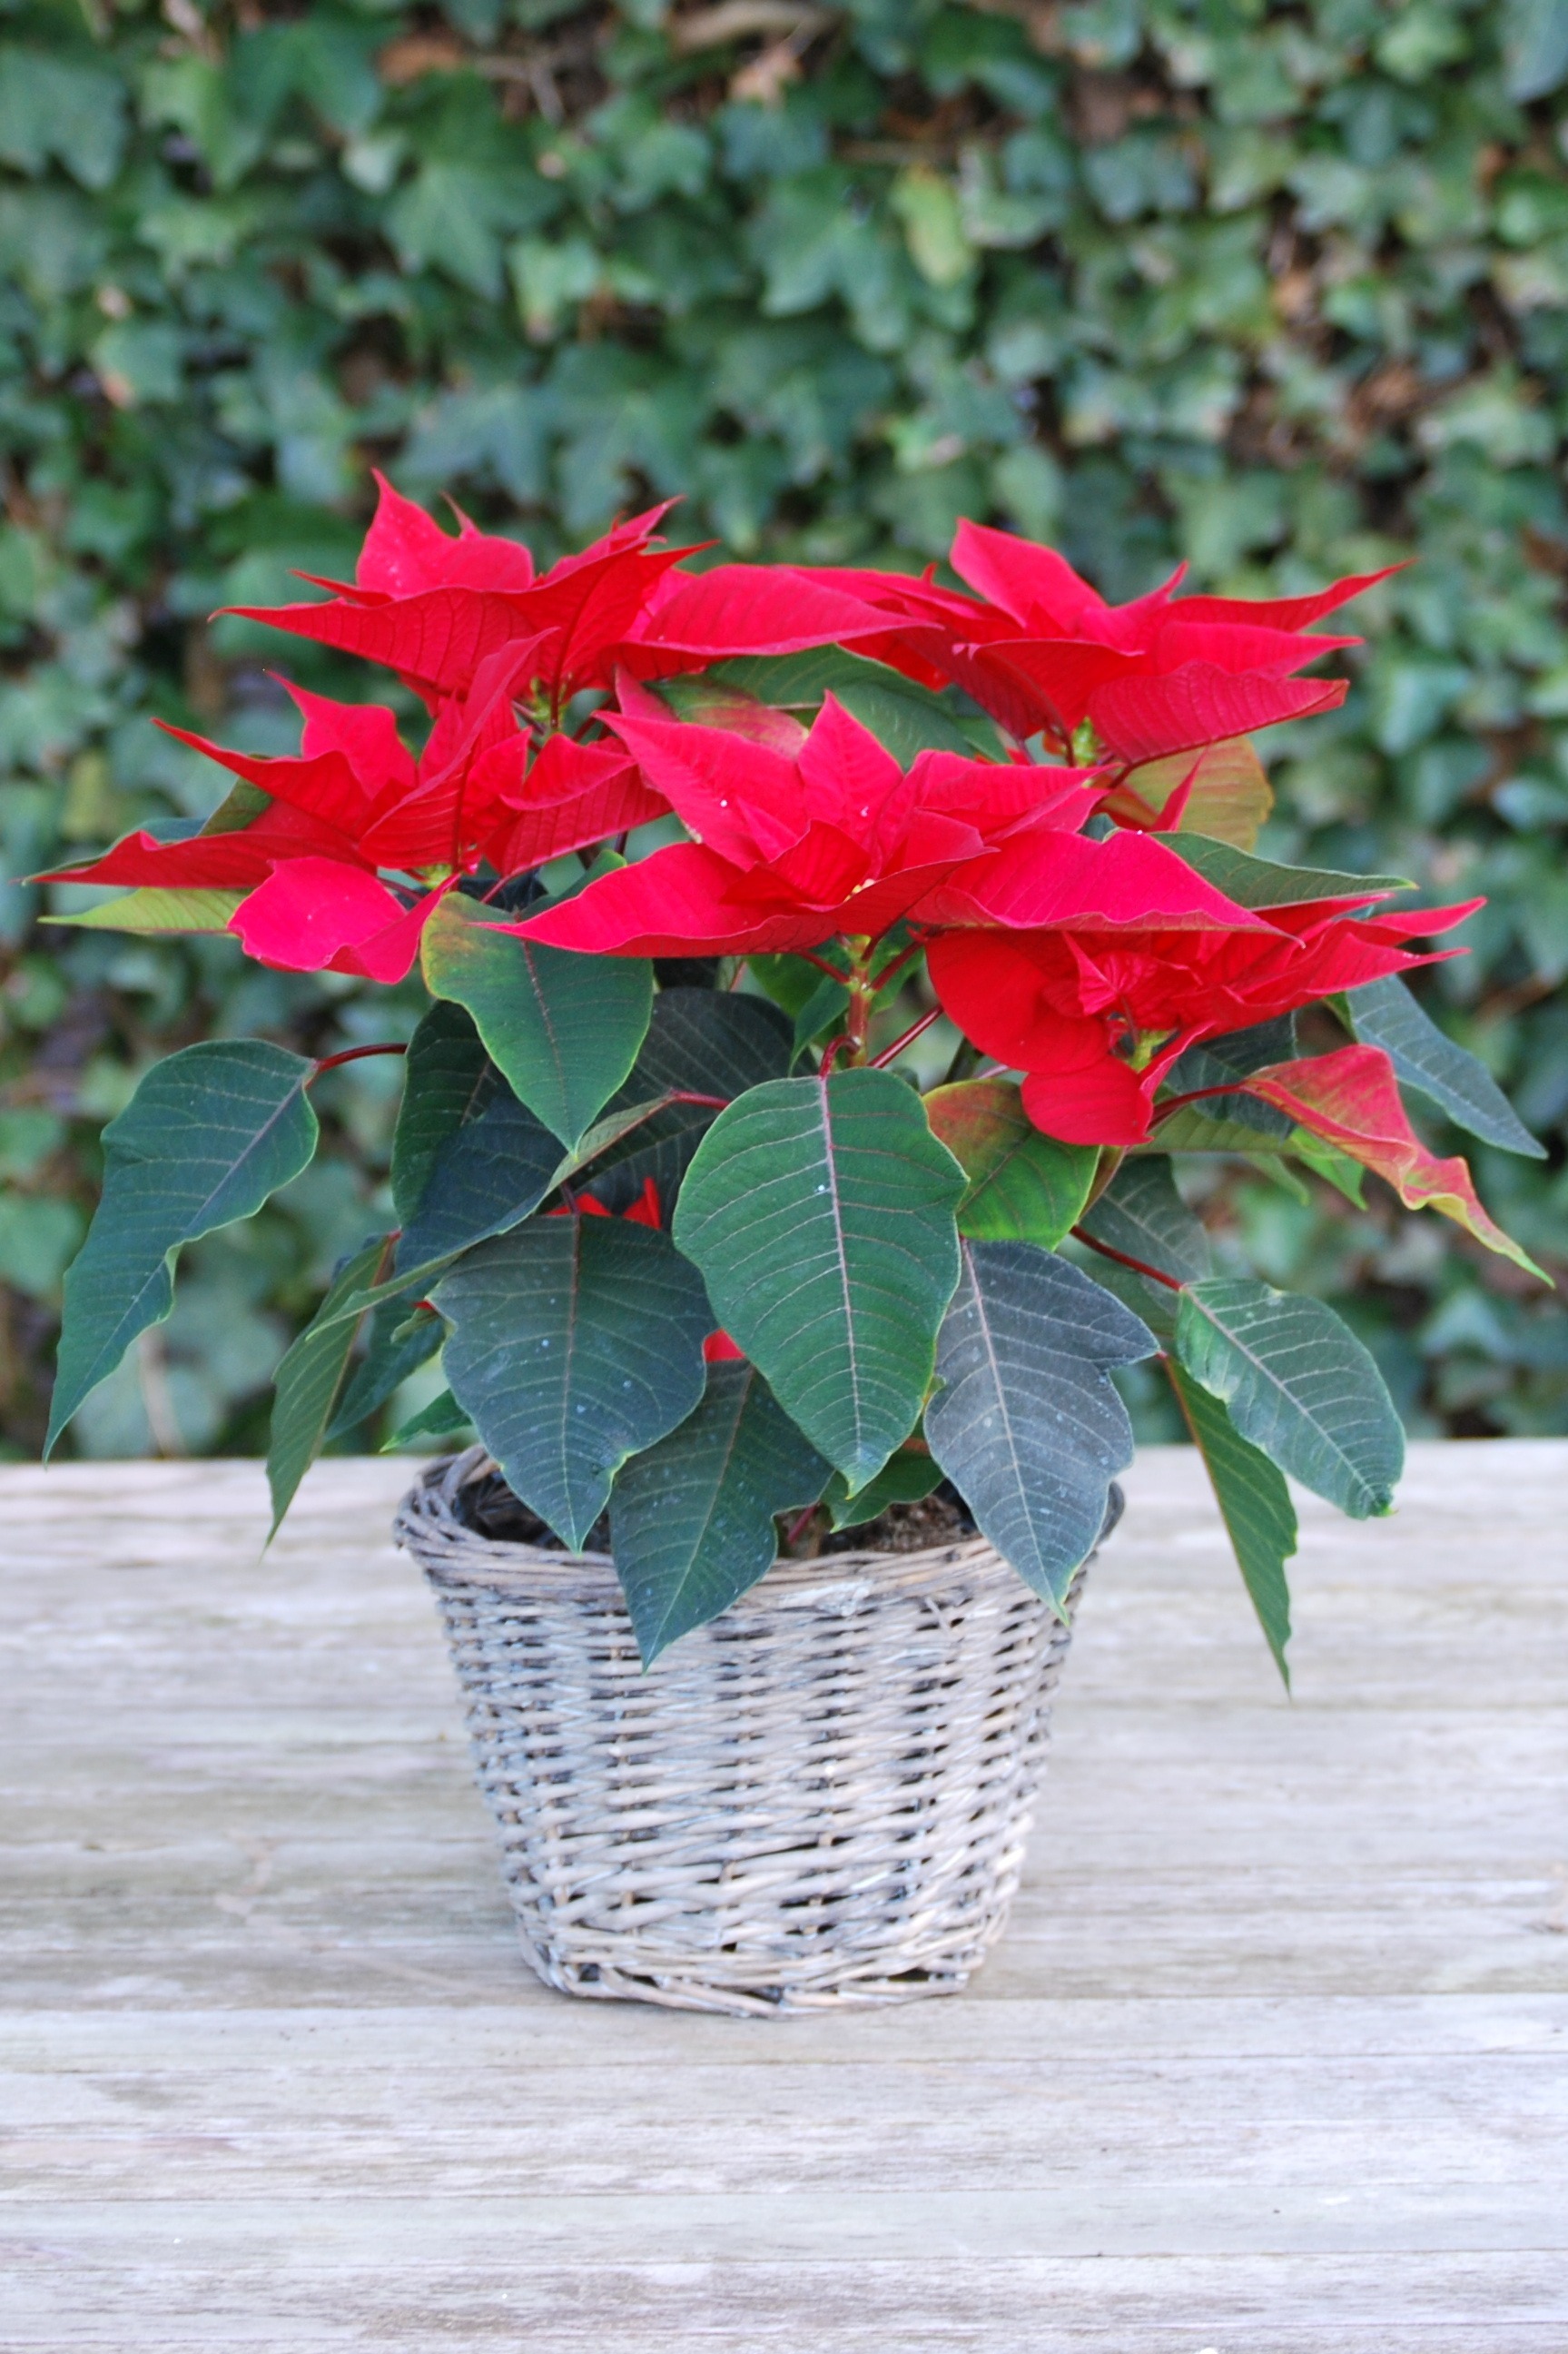
plant, leaf, flower, petal, red, botany, flora, flowers, flower pot, shrub, flowering plant, christmas rose, land plant